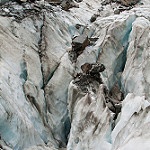
Scene: Outdoor